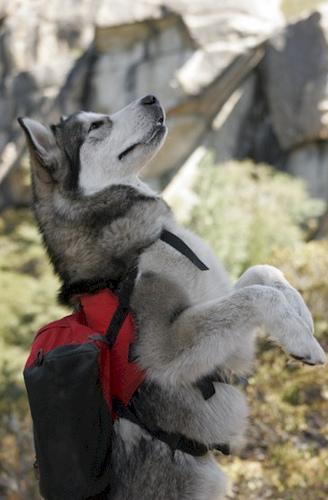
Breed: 1324-n000004-malamute